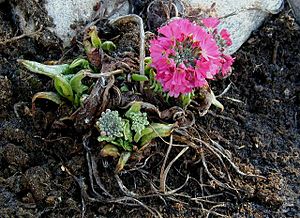
Kodriver
Kugleprimula (Primula denticulata)